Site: brandenburg
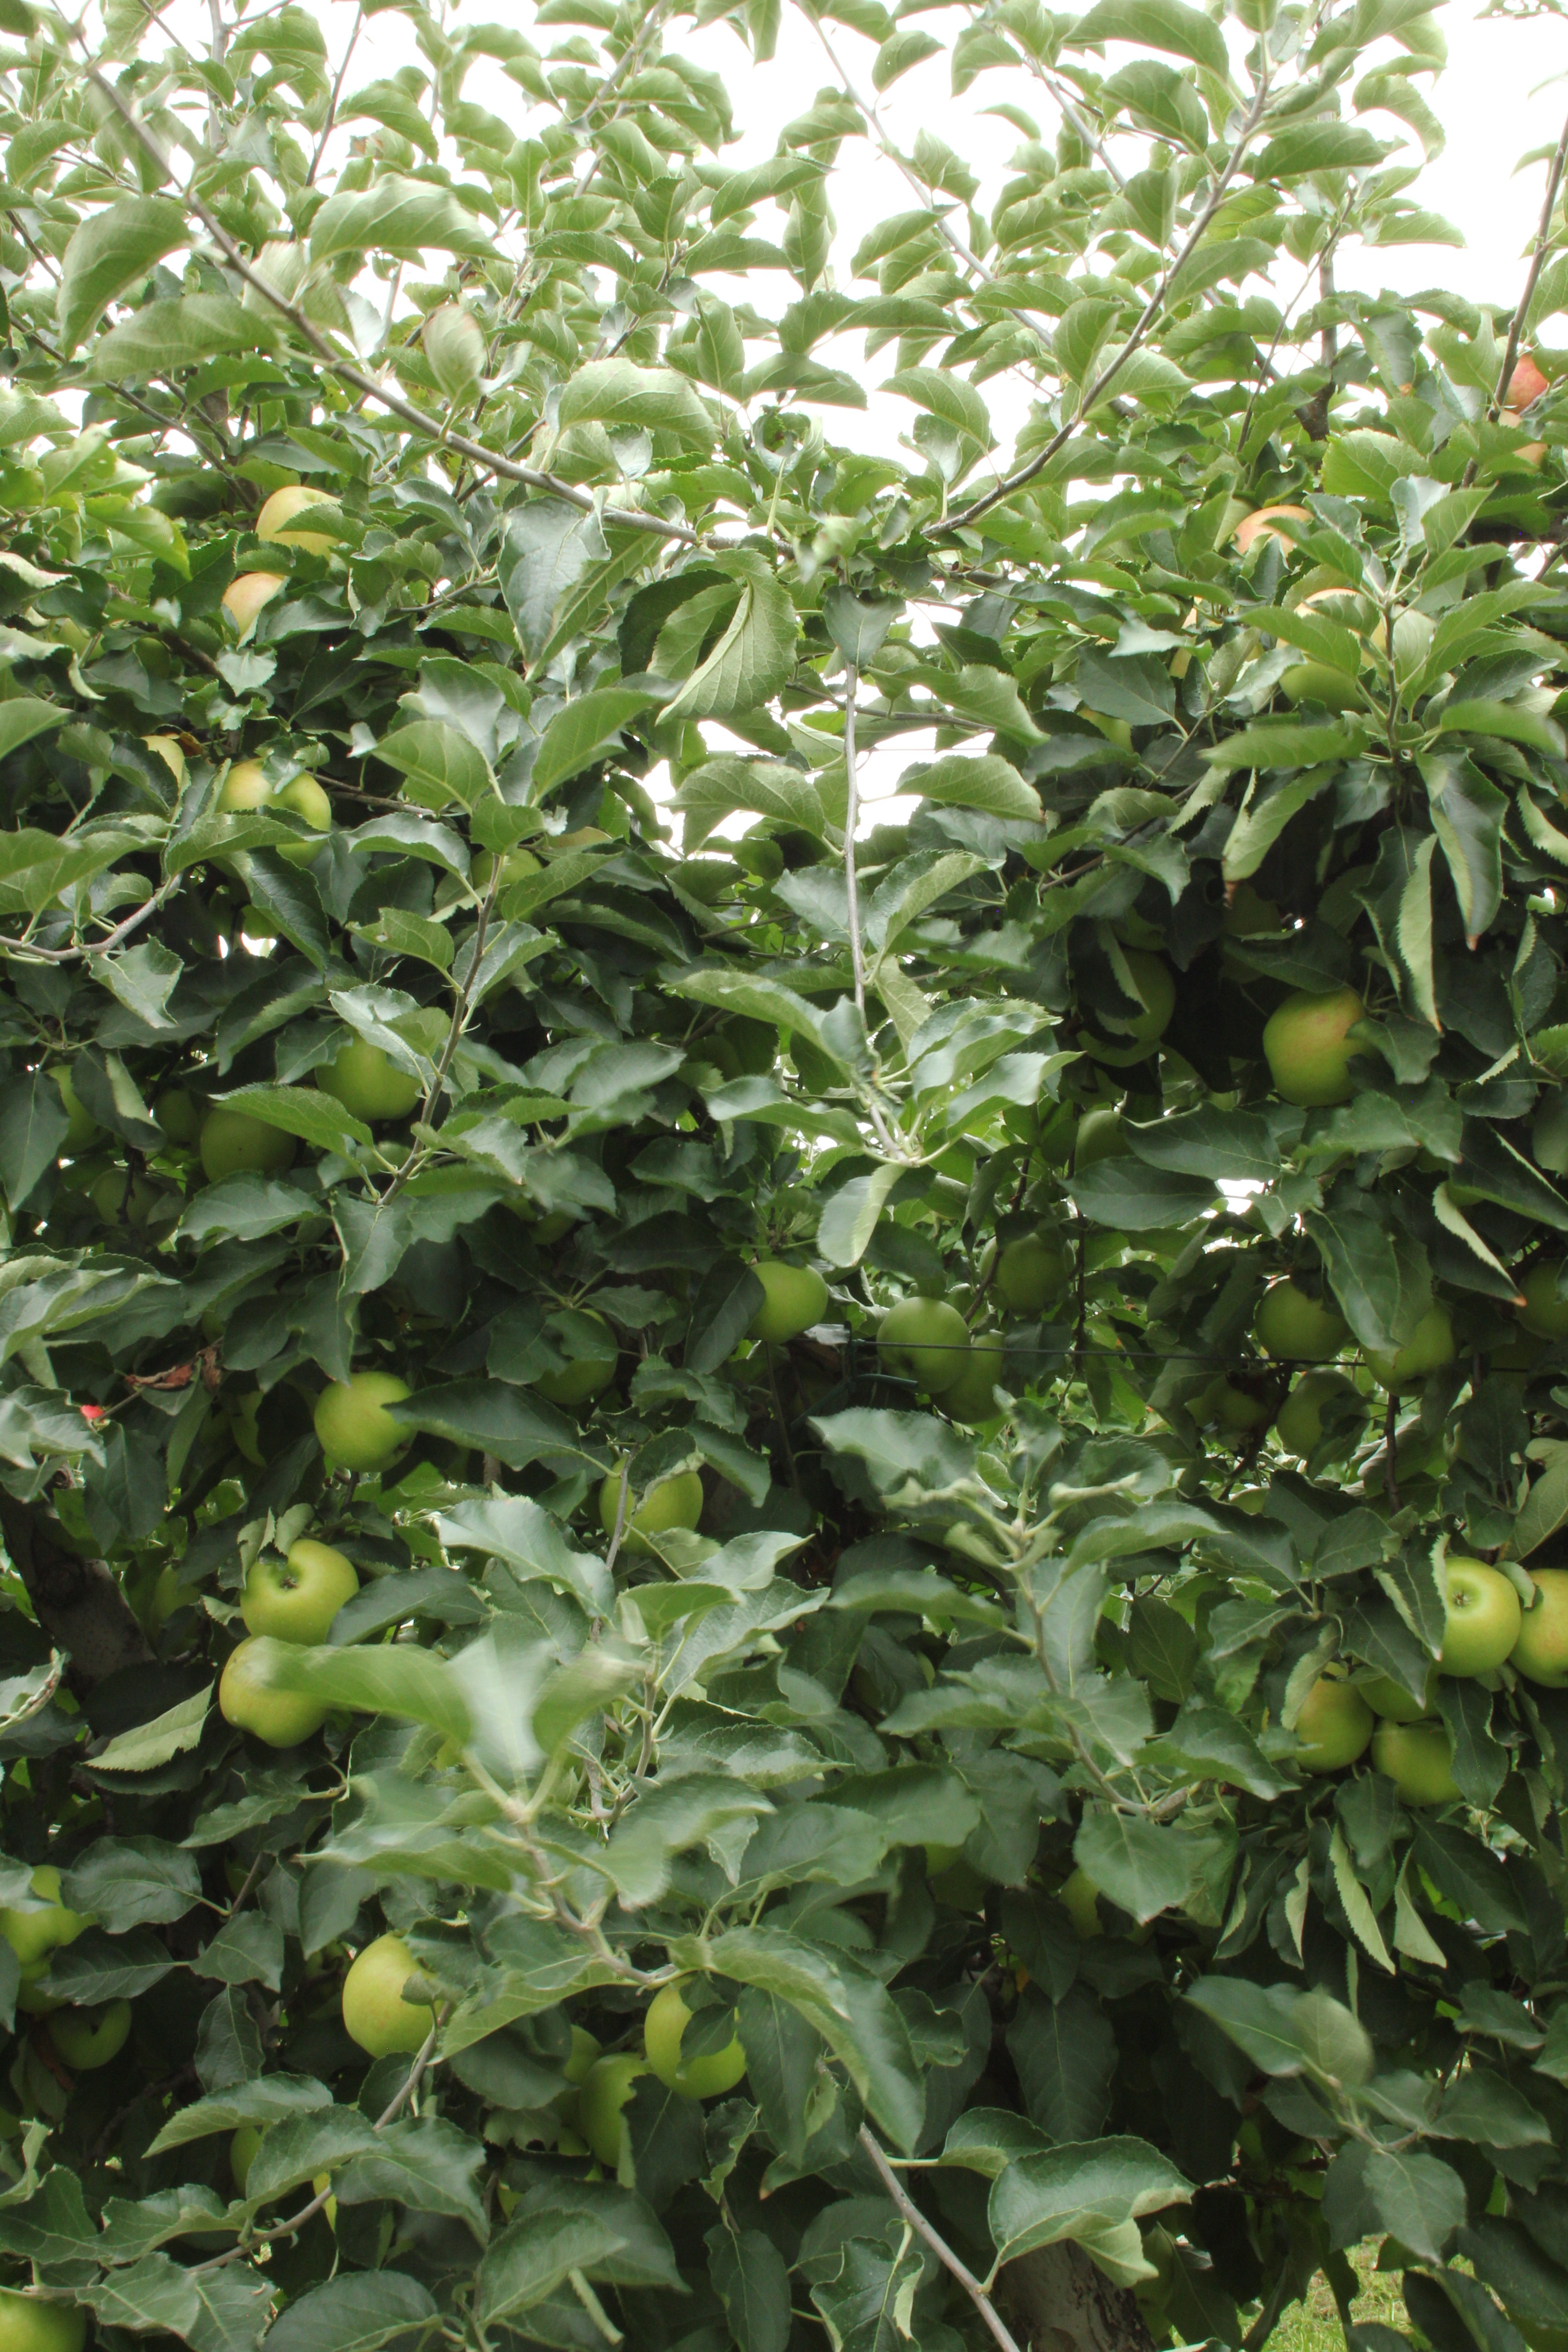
Growth stage (BBCH 87): Maturity of fruit and seed